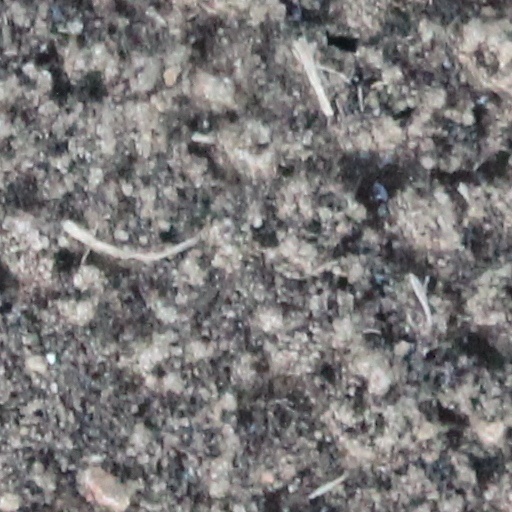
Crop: wheat